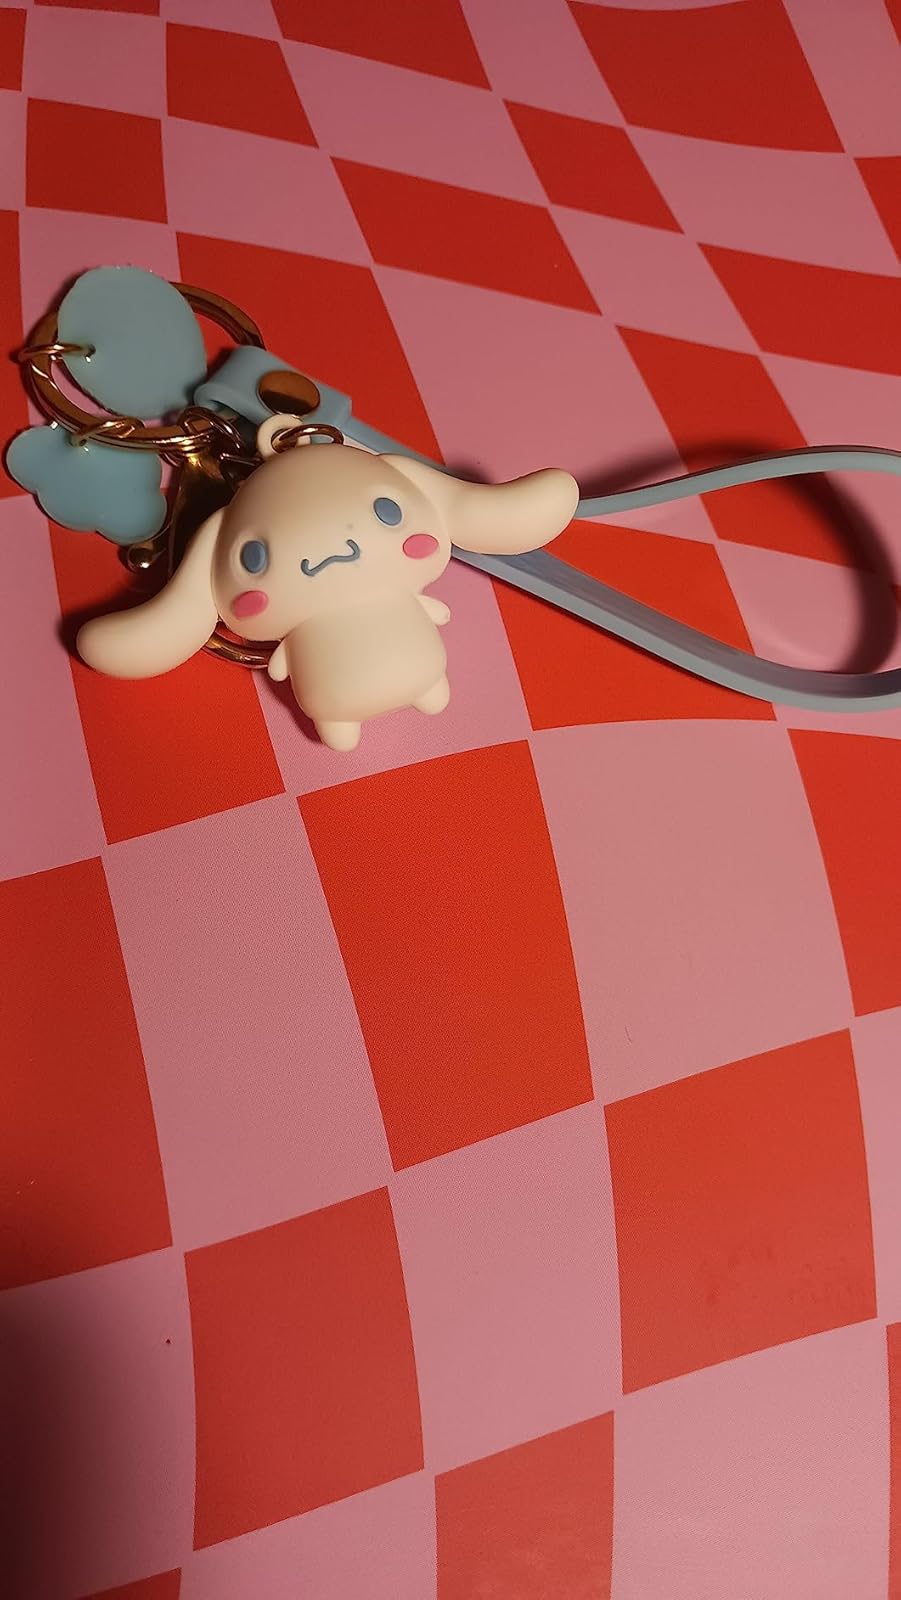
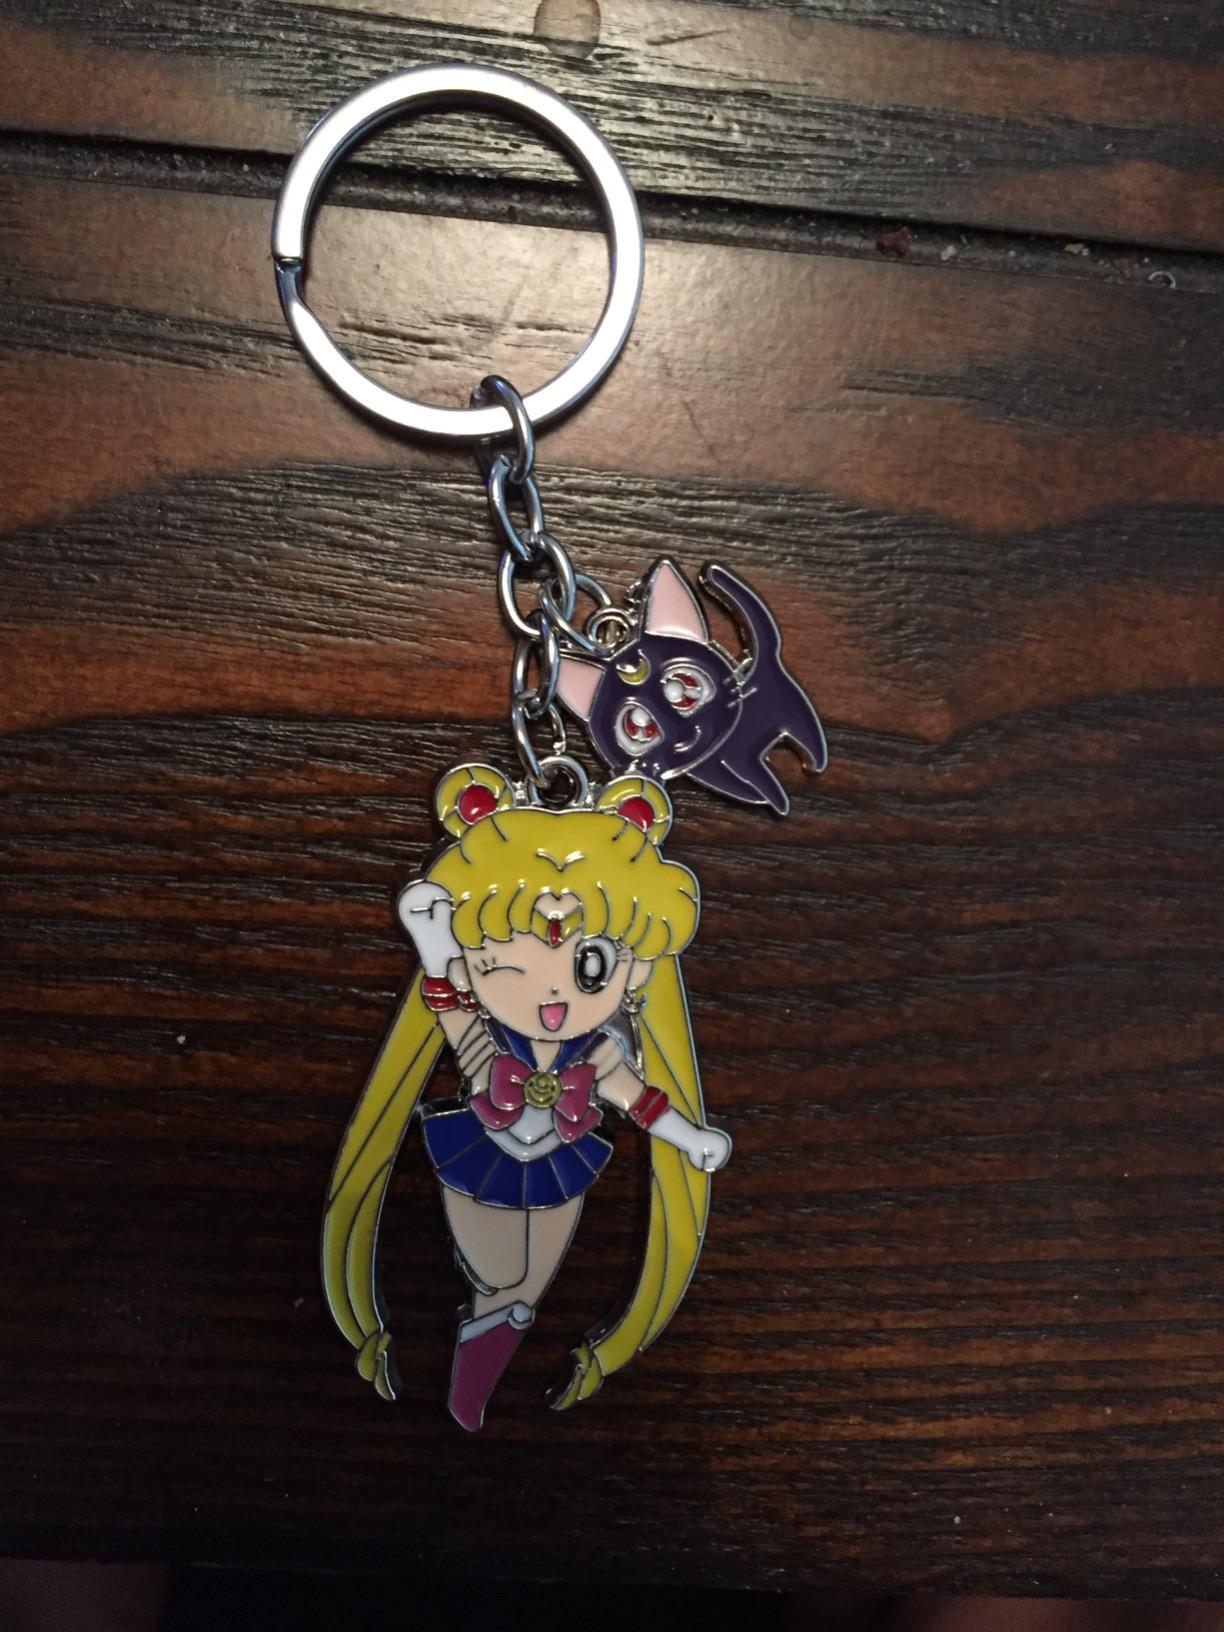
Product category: accessories_keychain
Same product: no